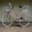
Label: bicycle